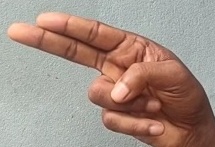
ASL sign: H